1932 New Zealand rugby league season

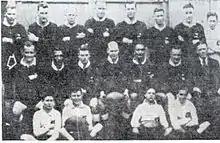
New Zealand 1932 Test squad

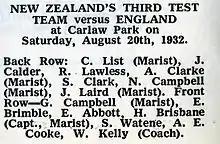

New Zealand lost a series against Great Britain, 0–3. New Zealand were coached by Bill Kelly and included Albert Laing, Claude List, Hec Brisbane (c), Dick Smith, Len Scott, Bert Cooke, Jonas Masters, Jim Calder, Neville St George, Bob Stephenson, Lou Hutt, Tom Timms, Mick O'Brien, Puti Tipene (Steve) Watene, Ben Davidson, Wilf Hassan, Edwin Abbot, Norm Campbell, Gordon Campbell, Stan Clark, Jim Laird, Alan Clarke, Ray Lawless and Jim Amos.